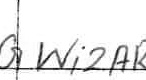
Label: Wizards